Oguri Cap

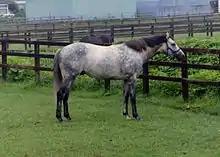
Oguri Cap in retirement in 1994

Oguri Cap (Japanese : オグリキャップ, 27 March 1985 – 3 July 2010) was a Japanese thoroughbred racehorse and stud, sired by Dancing Cap. Oguri Cap was inducted into the Japan Racing Association Hall of Fame in 1991.